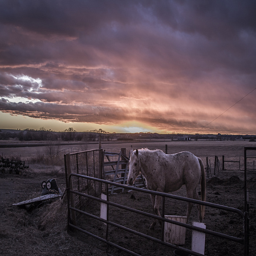
A horse in a penn standing on a farm as the sun sets.
A horse that is in a stall in the grass.
A horse standing in a corral under a cloudy sky.
A HORSE IS IN THE STABLE LOOKING AT SOMETHING
an image of a horse in a coral barn